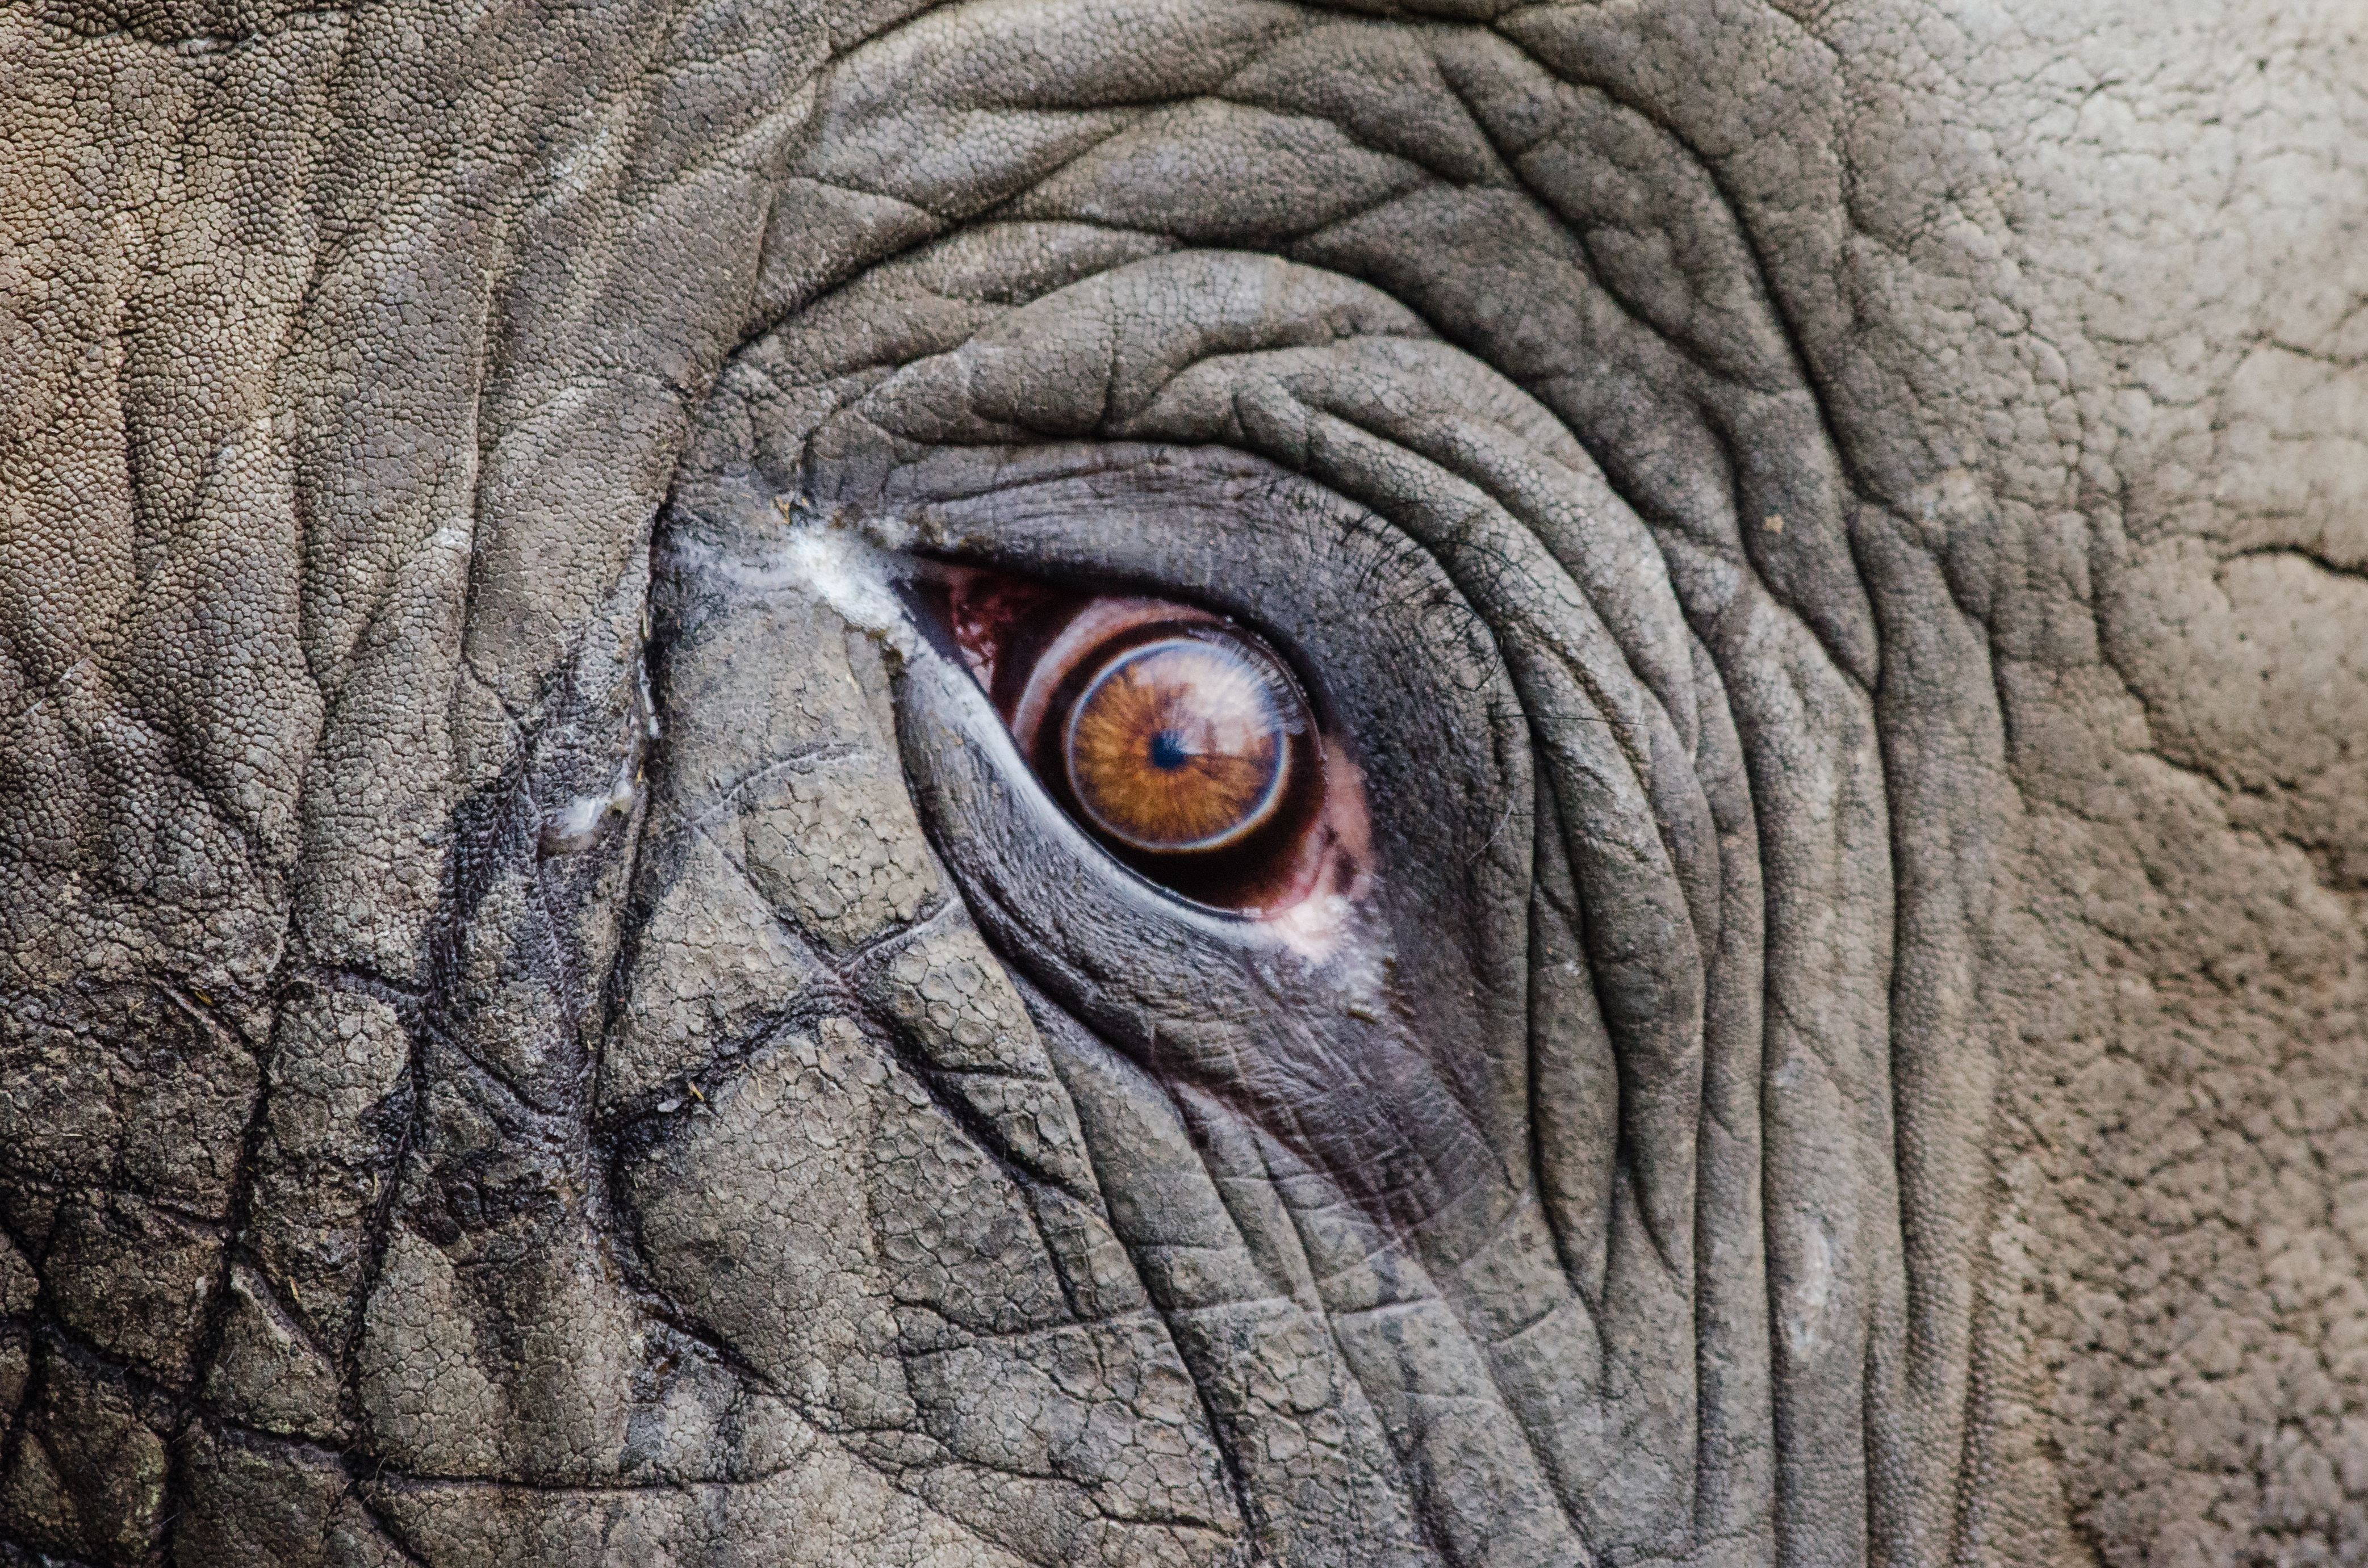
wildlife, fauna, elephant, close up, temple, eye, organ, indian elephant, elephants and mammoths